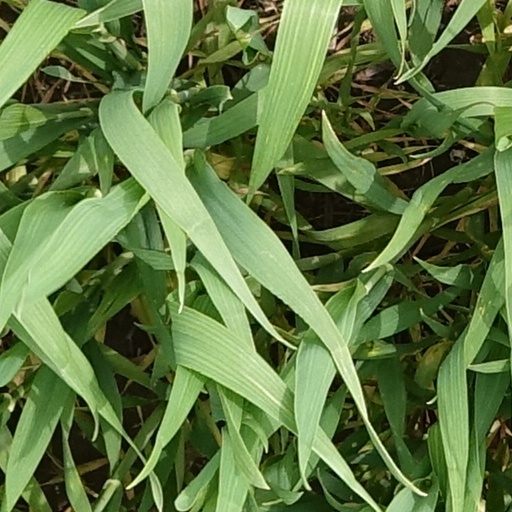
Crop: wheat